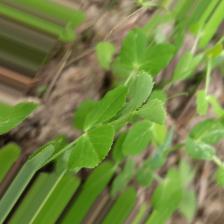
Label: Powdery Mildew